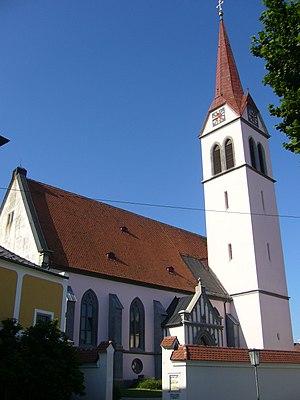
Weistrach est une commune autrichienne du district d'Amstetten en Basse-Autriche.